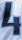
Number: 4